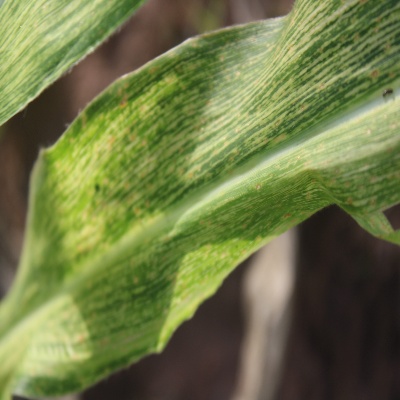
Crop: Maize
Condition: streak virus